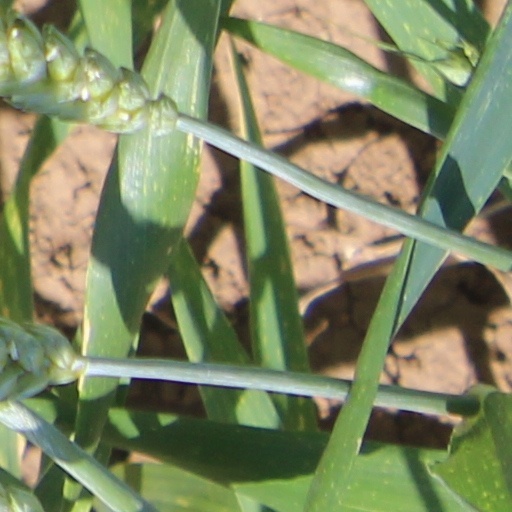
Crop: wheat